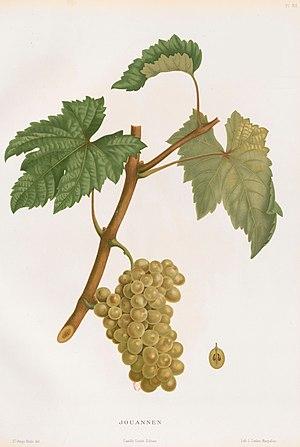
Lithographie du cépage Jouannen